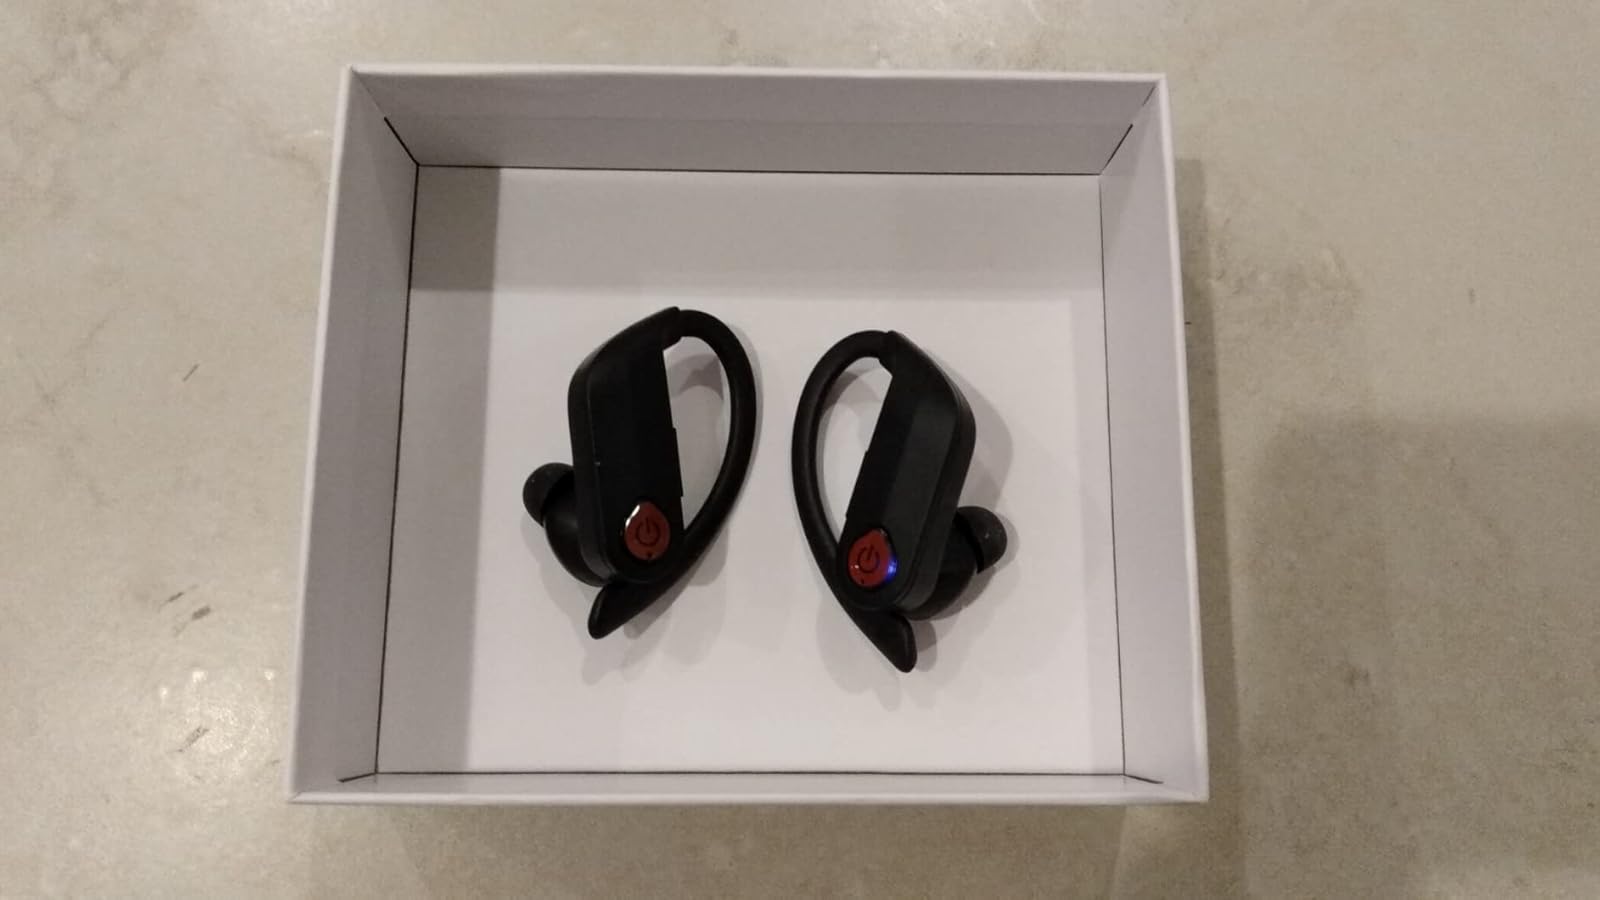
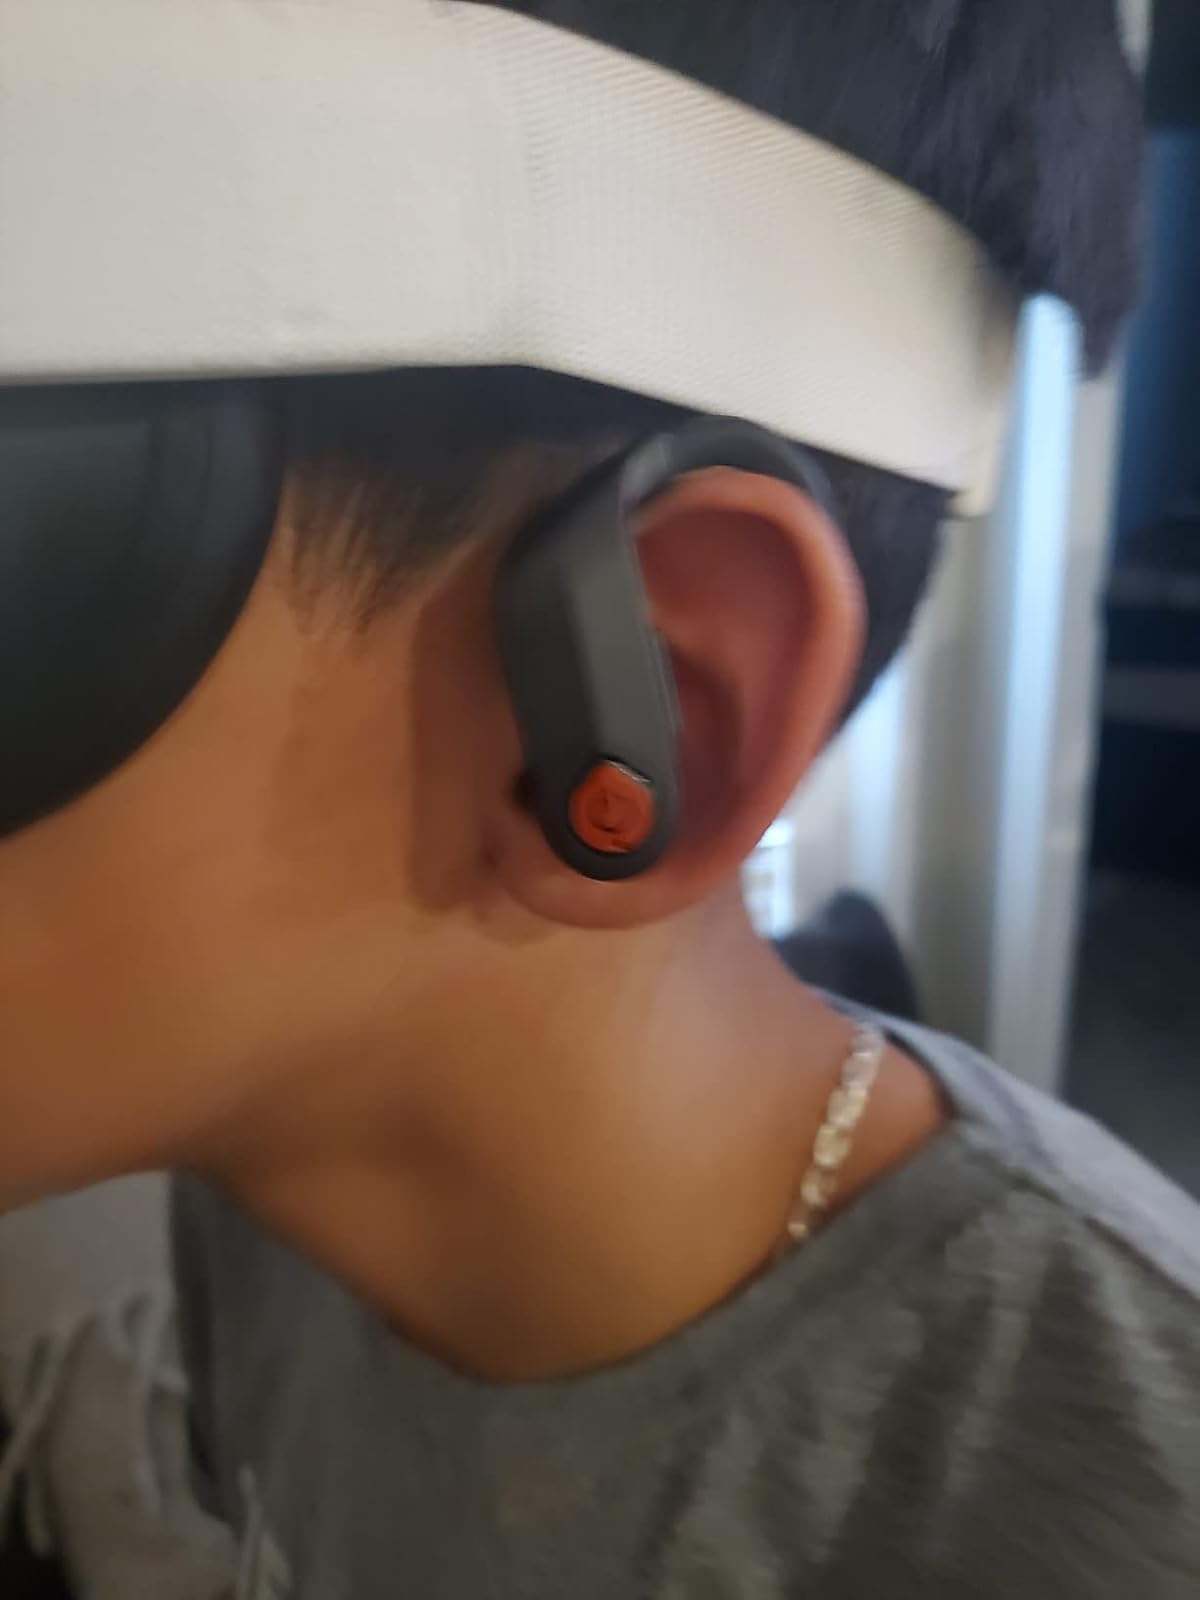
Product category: earbuds
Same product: yes